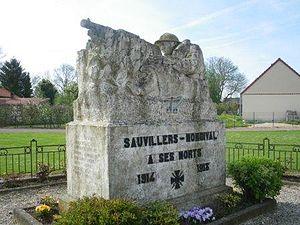
Sauvillers-Mongival est une commune française située dans le département de la Somme, en région Hauts-de-France.